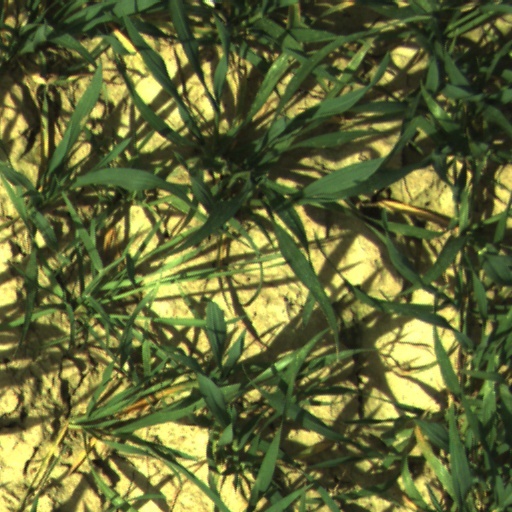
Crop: wheat